Charles Wilson (Conservative politician)

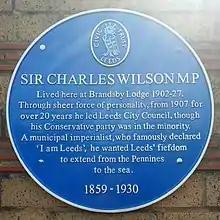

Sir Charles Henry Wilson (13 January 1859 – 30 December 1930) was a British Conservative Party politician. He was the Member of Parliament (MP) for Leeds Central, 26 July 1923 – 30 May 1929.